Arsène Houssaye

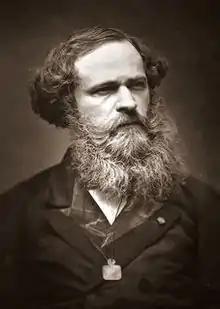
Arsène Houssaye

Arsène Houssaye (28 March 181526 February 1896) was a French novelist, poet and man of letters. His 1879 book "Des destinées de l'âme" is notable for having been bound in human skin.